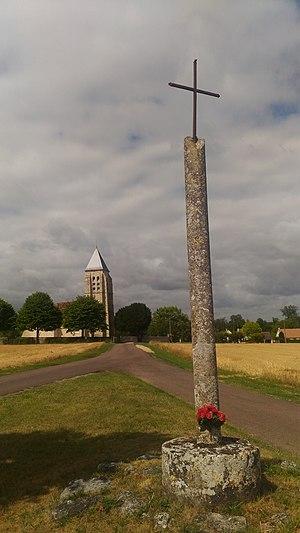
Croix des trois tilleuls à Fromonville.
Montcourt-Fromonville est une commune française située dans le département de Seine-et-Marne en région Île-de-France.